Palataki (Thessaloniki)

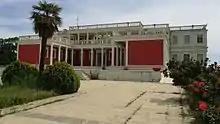
Main facade

The mansion sits on 15 acres overlooking the Thermaic Gulf about 8 km (~5 miles) south of the city center of Thessaloniki. The grounds include a main gate with guard booths, a chapel, a helipad, and access to a dock on the sea.